Answer in natural language. Consider the 3D positions of the objects in the scene and not just the 2D positions in the image. Is the centerpoint of  sleek black flatscreen smart tv at a higher height than white rectangular dining table? Choose between the following options: no or yes
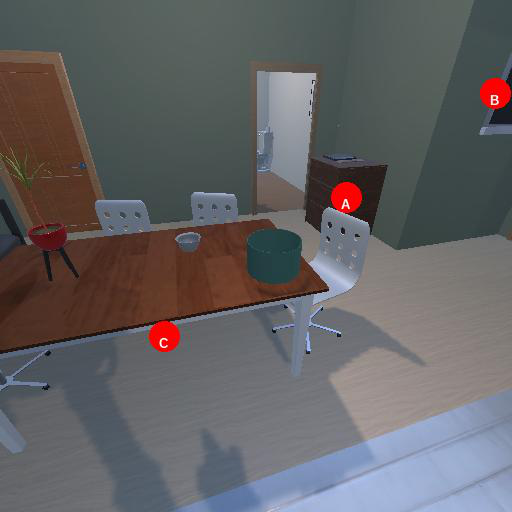
<answer>yes</answer>